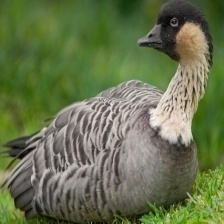
Species: HAWAIIAN GOOSE
Scientific name: BRANTA SANDVICENSIS
ImageNet parent category: goose